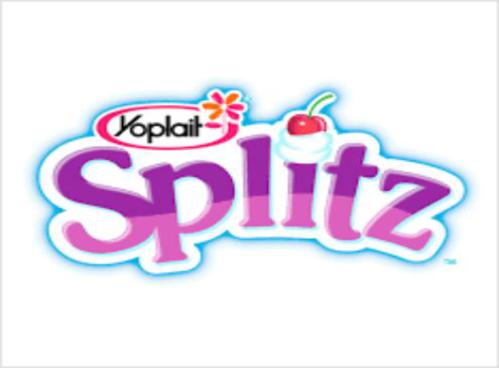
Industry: Leisure